Nobility

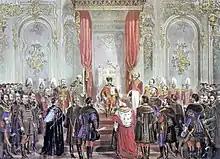
Opening of the Hungarian Diet (Országgyűlés) with the members of hungarian nobility in the Royal Palace, 1865.

In France, a (lordship) might include one or more manors surrounded by land and villages subject to a noble's prerogatives and disposition. could be bought, sold or mortgaged. If erected by the crown into, e.g., a barony or countship, it became legally entailed for a specific family, which could use it as their title. Yet most French nobles were untitled ("seigneur of Montagne" simply meant ownership of that lordship but not, if one was not otherwise noble, the right to use a title of nobility, as commoners often purchased lordships). Only a member of the nobility who owned a countship was allowed, , to style himself as its , although this restriction came to be increasingly ignored as the drew to its close.